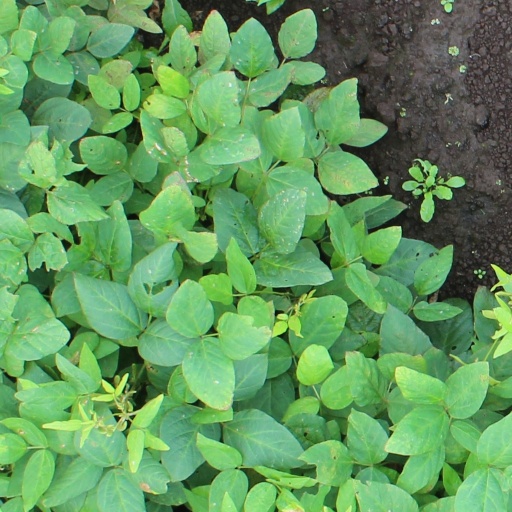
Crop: soybean